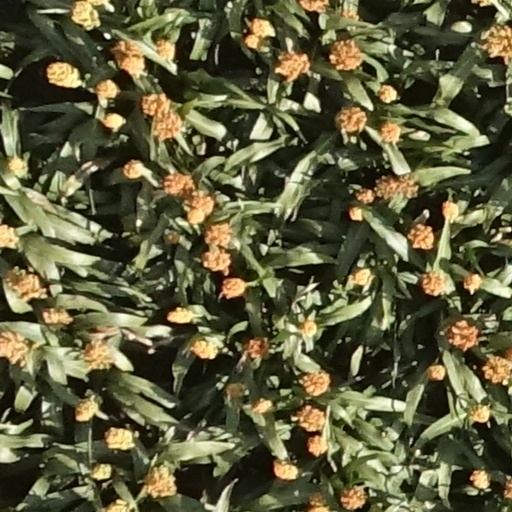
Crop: sorghum